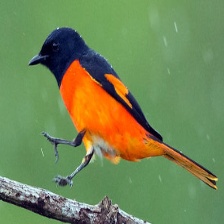
Species: FIERY MINIVET
Scientific name: PERICROCOTUS IGNEUS